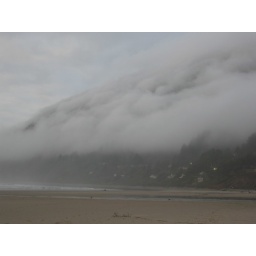
Heavy fog obscures the mountain -- and the road that Jeff &amp;amp; Samara were driving in on.